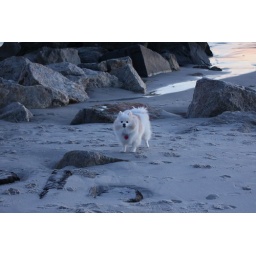
A dog that was running around on the beach